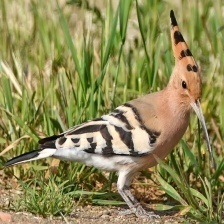
Species: HOOPOES
Scientific name: UPUPIDAE